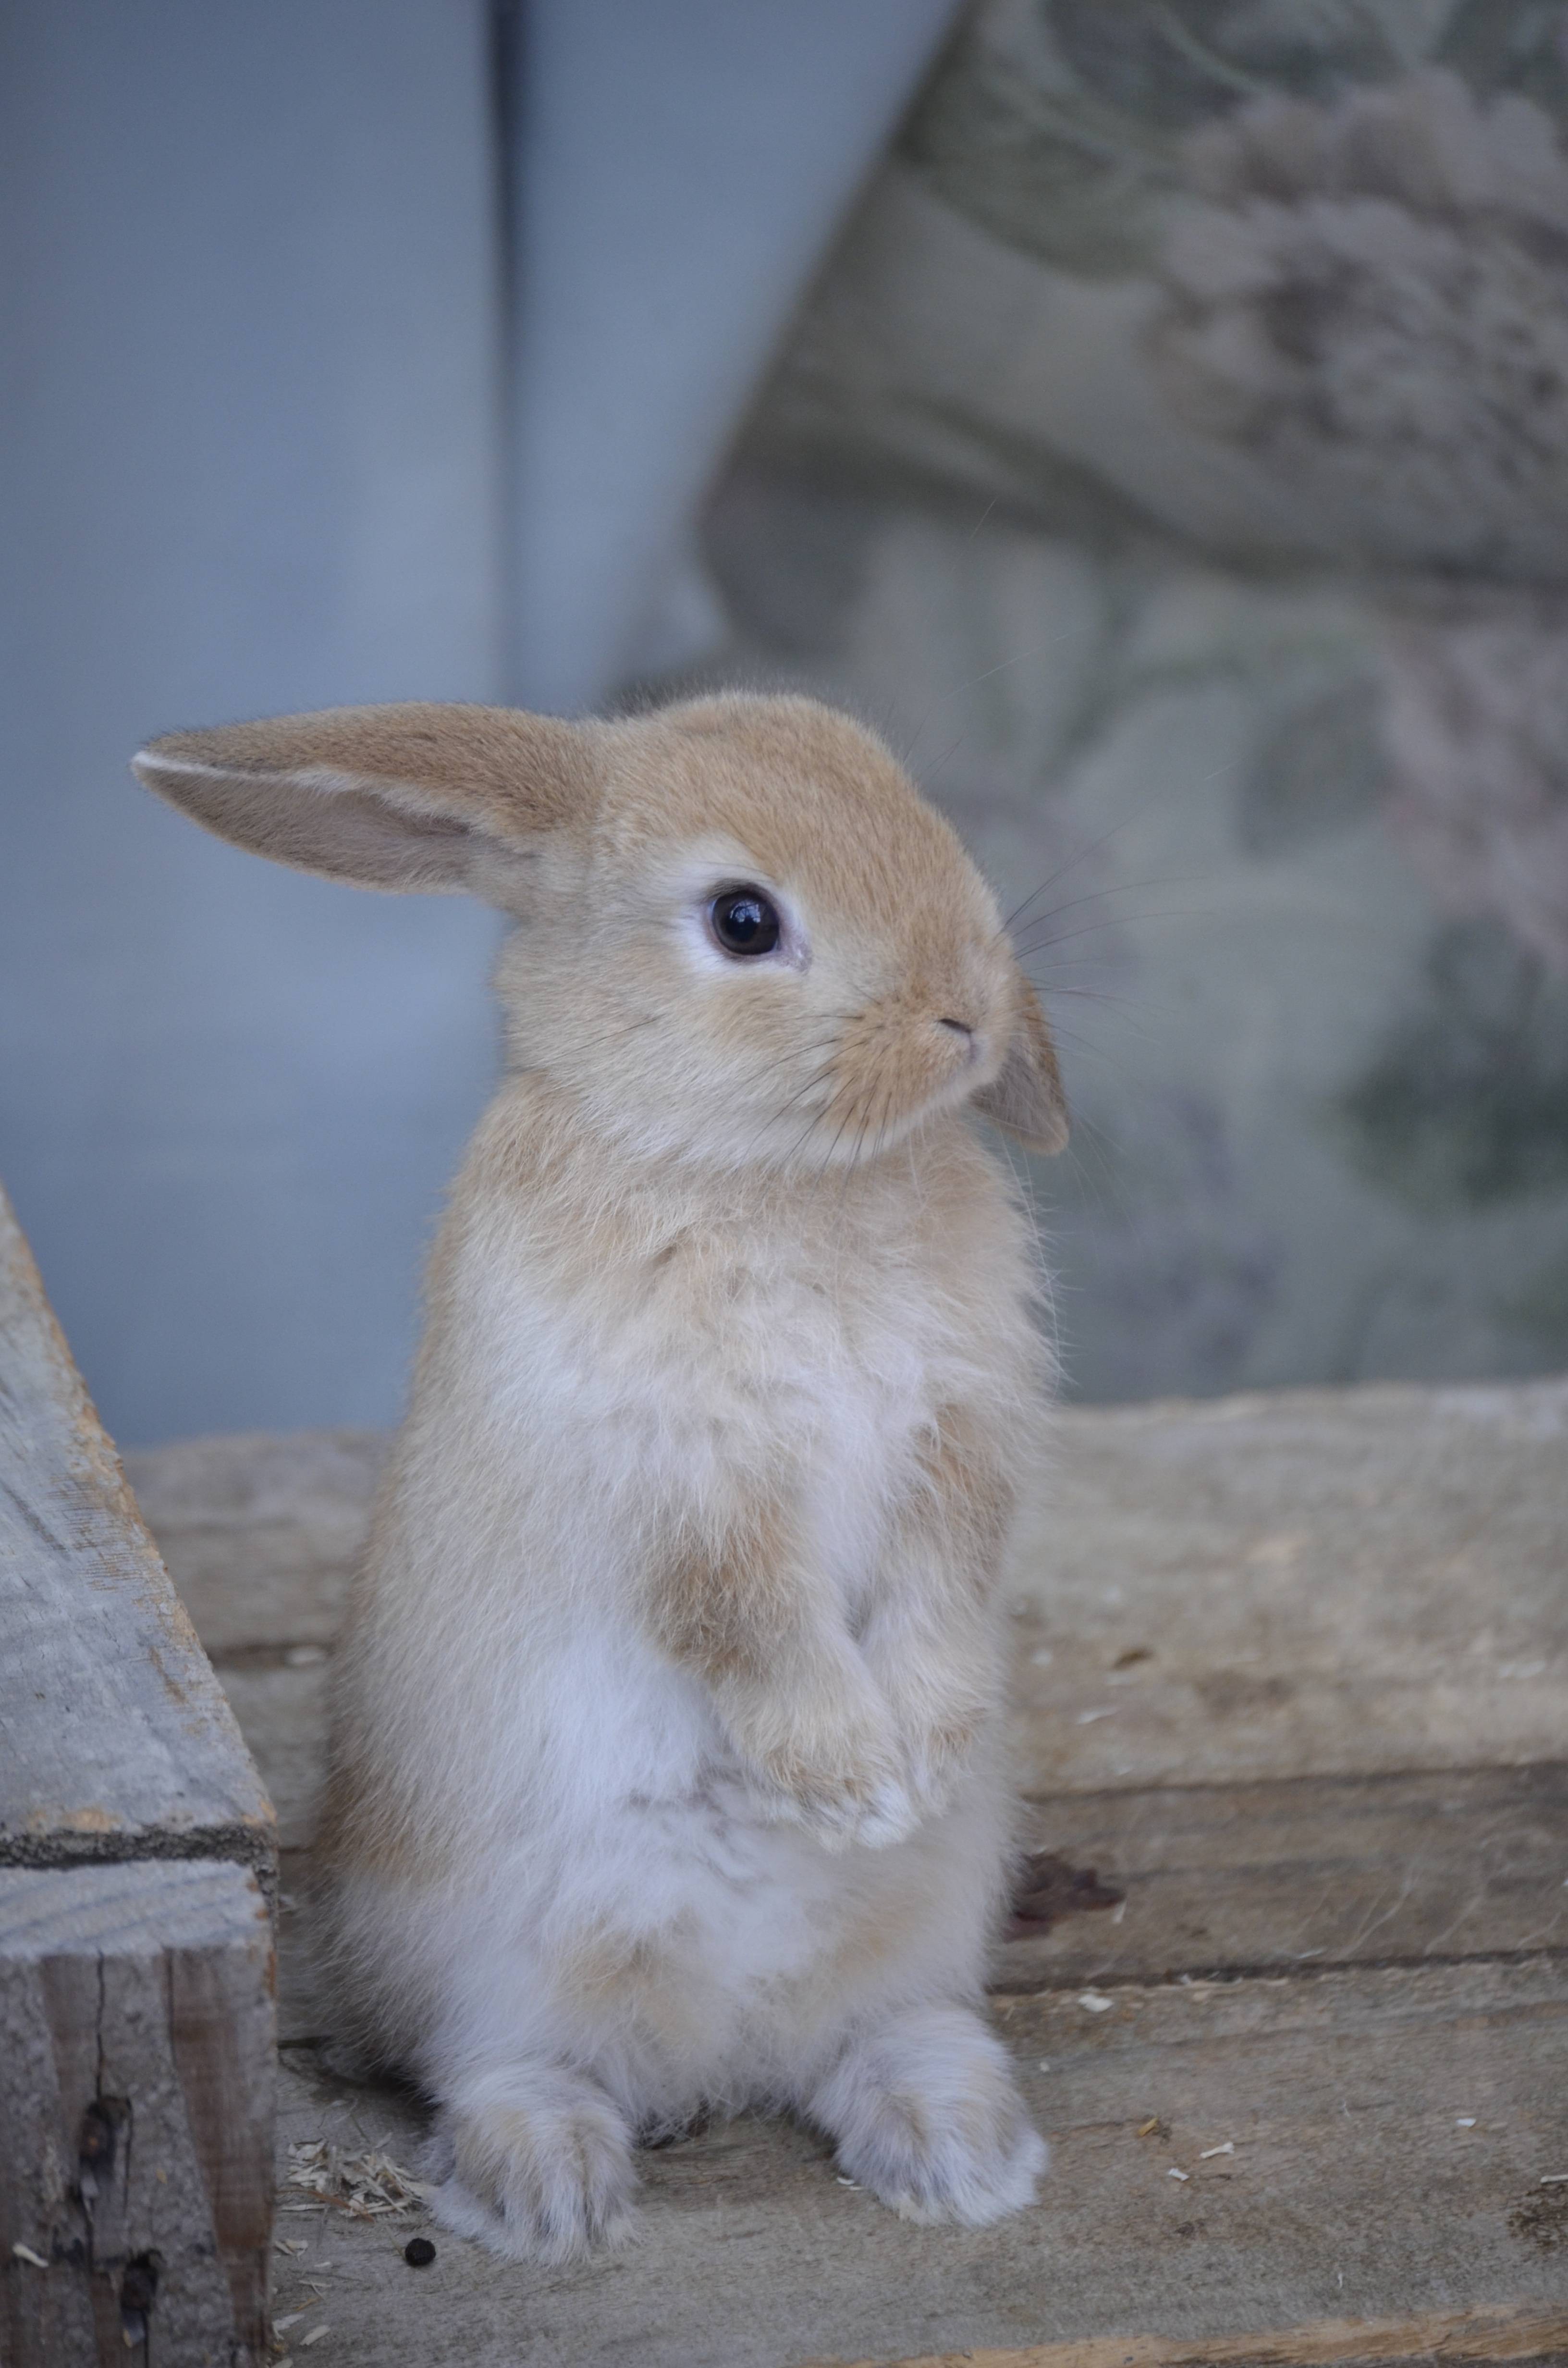
sweet, wildlife, mammal, baby, fauna, rabbit, hare, whiskers, gold, vertebrate, domestic rabbit, irritant, hare baby, rabits and hares